Sidon

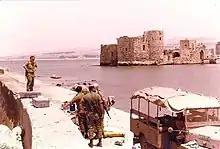
Israeli soldiers in the port of Sidon, June 1982

After World War I it became part of the French Mandate of Lebanon. During World War II the city, together with the rest of Lebanon, was captured by British forces fighting against the Vichy French, and following the war it became a major city of independent Lebanon. Following the 1948 Palestinian expulsion and flight, Palestinian refugees arrived in Sidon, as in other Lebanese cities, and were settled at the large refugee camps of Ein el-Hilweh and Mieh Mieh. At first these consisted of enormous rows of tents, but gradually houses were constructed. The refugee camps constituted de facto neighborhoods of Sidon, but had a separate legal and political status which made them into a kind of enclaves. At the same time, the remaining Jews of the city fled, and the Jewish cemetery fell into disrepair, threatened by coastal erosion.